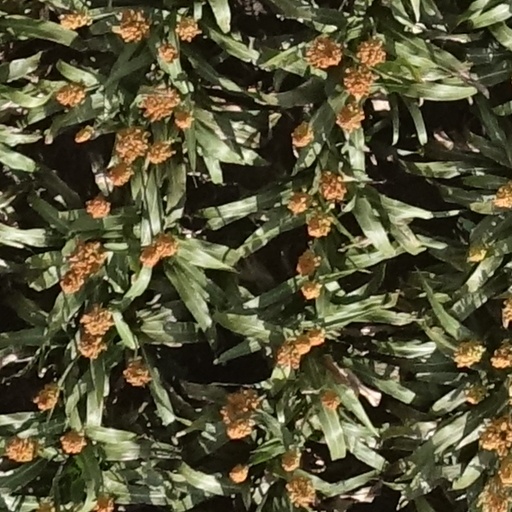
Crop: sorghum